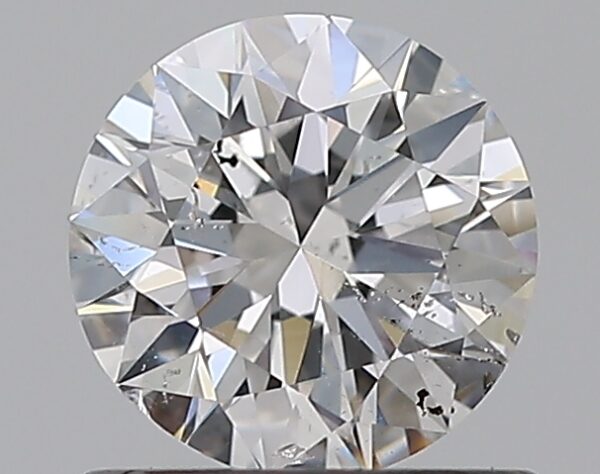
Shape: round
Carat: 0.7
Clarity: SI2
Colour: D
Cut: EX
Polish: EX
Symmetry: VG
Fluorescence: N
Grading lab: GIA
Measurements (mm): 5.67 x 5.74 x 3.51